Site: brandenburg
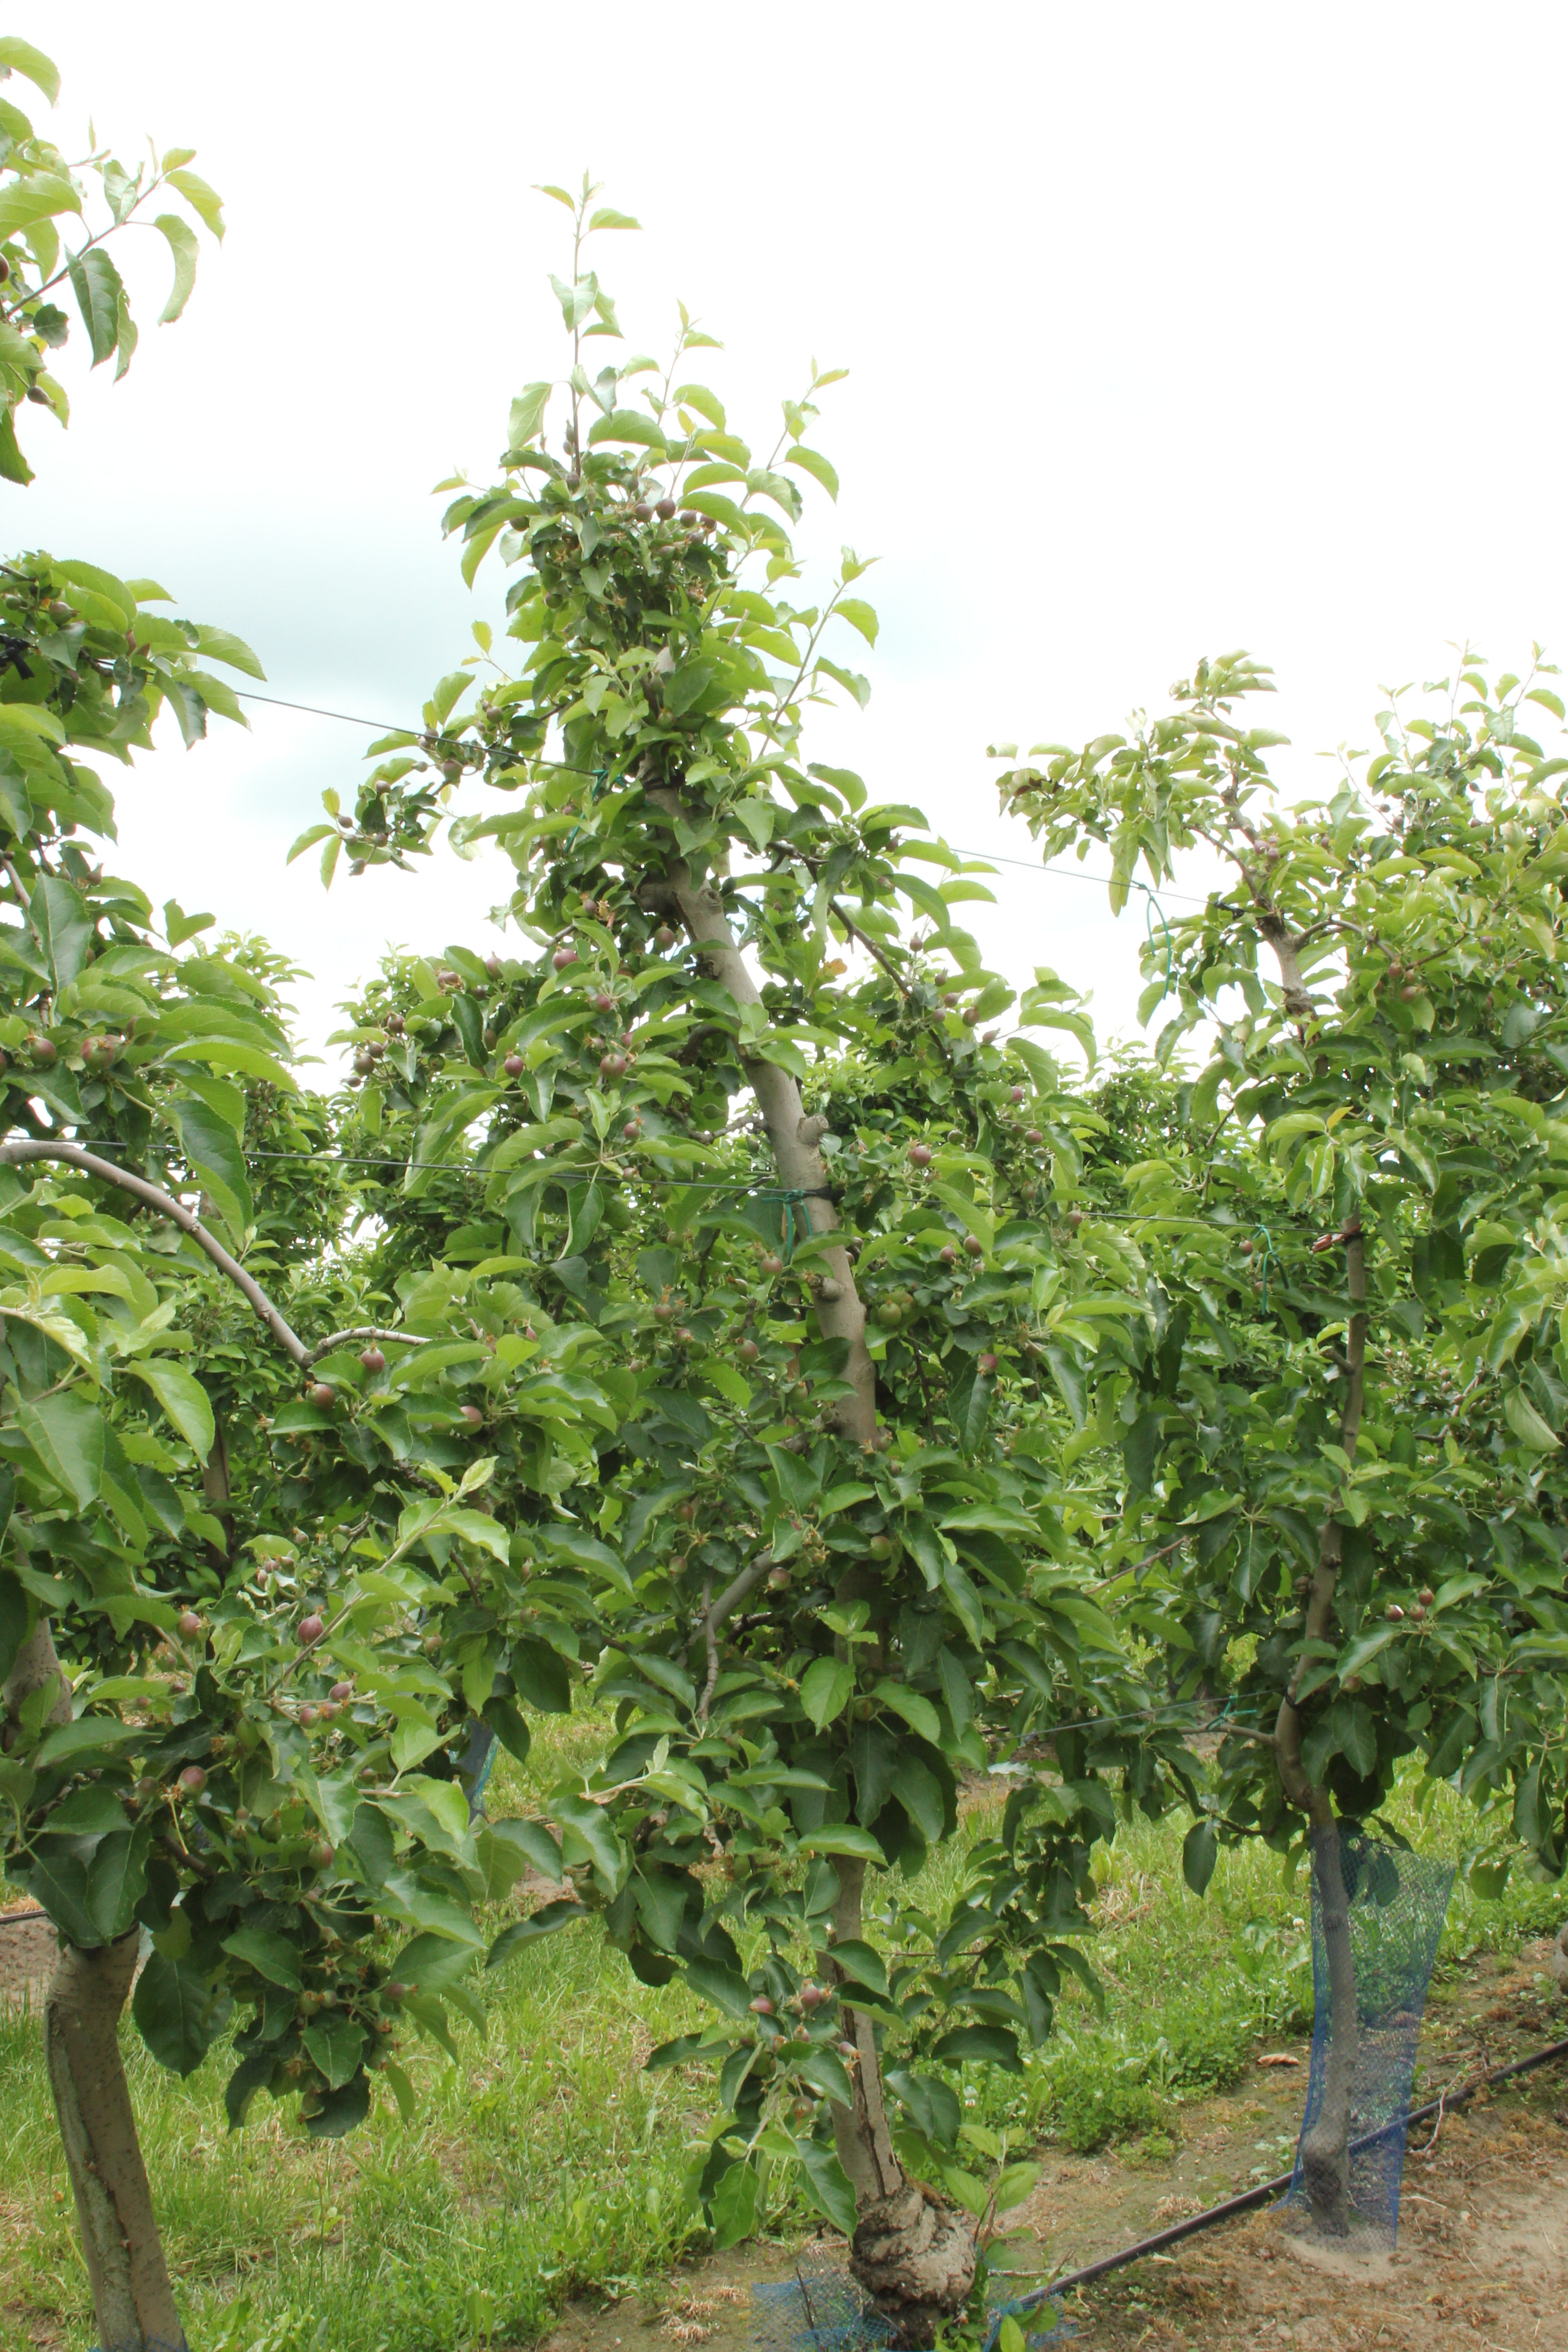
Growth stage (BBCH 72): Development of fruit